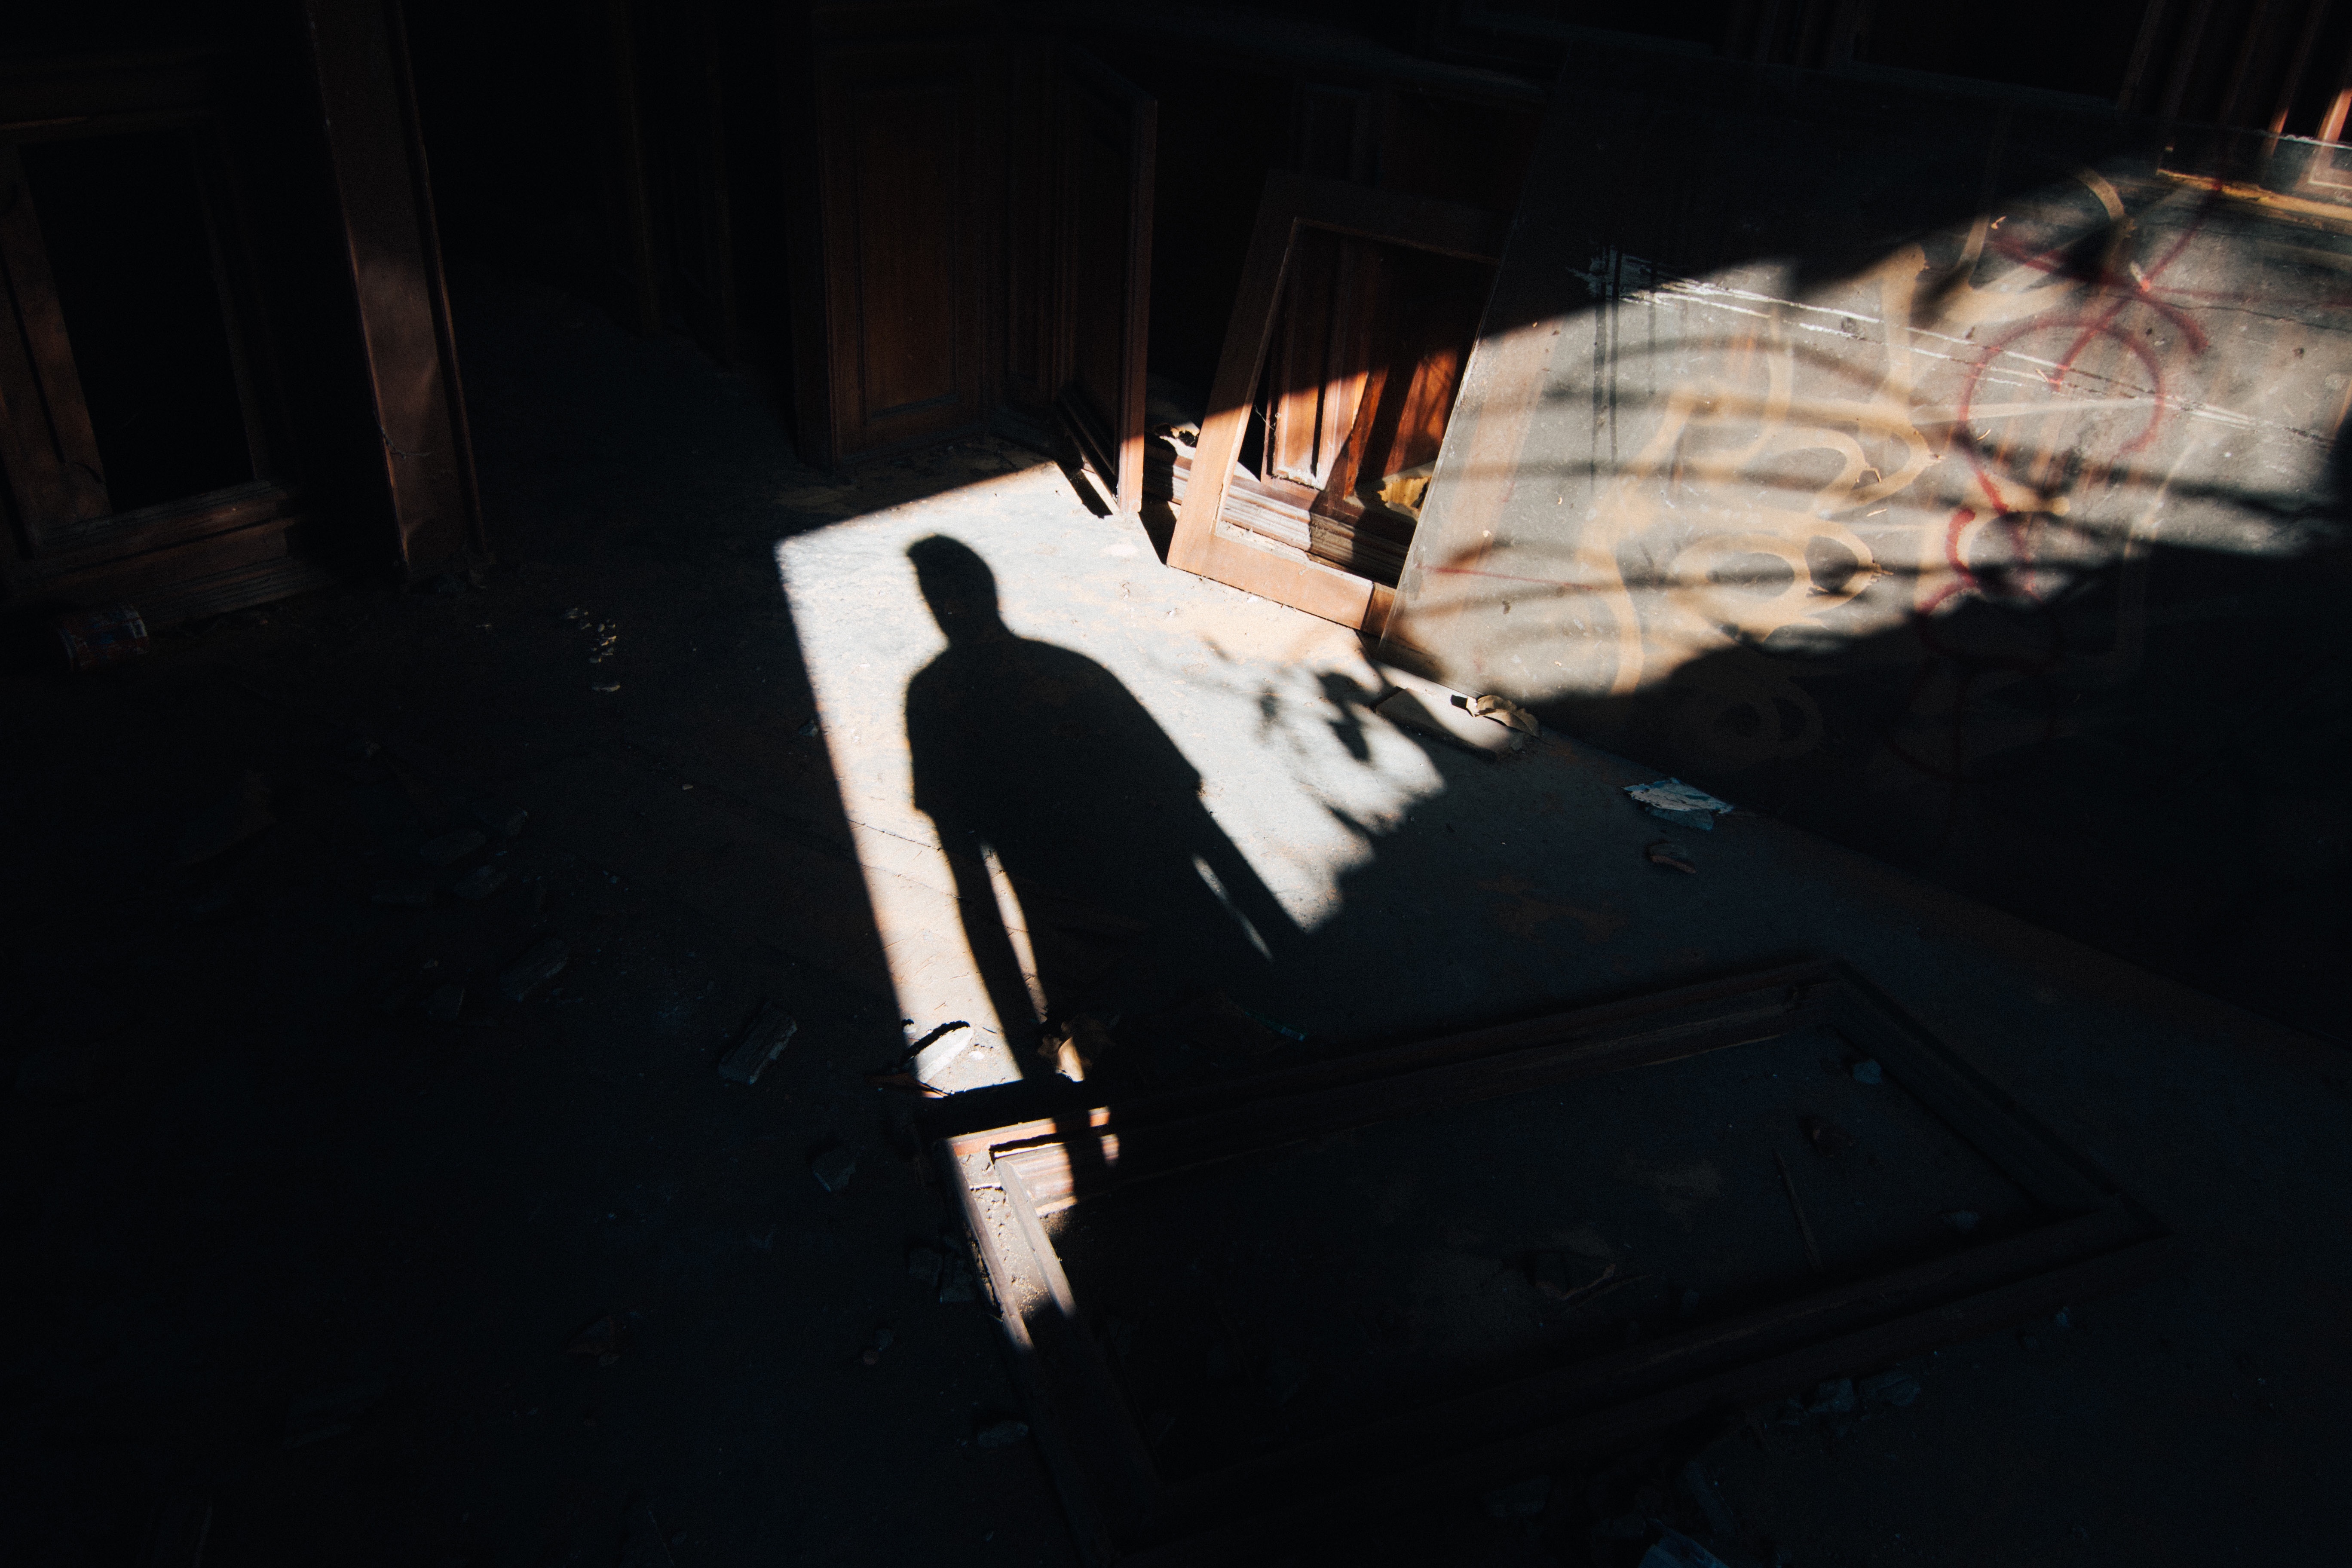
light, white, photography, color, darkness, black, shape